Imjin War

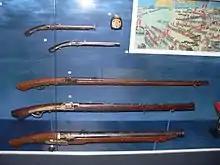
Japanese arquebuses of the Edo period

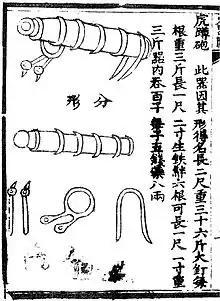
"Hu dun pao" cannon illustrated in the "Huolongjing" treatise

Since its introduction by traders of the Portuguese Empire on the island of Tanegashima in 1543, the arquebus had become widely used in Japan. From the 1560s, "tanegashima" were produced on a scale of at least several thousand a year, and by the late sixteenth century, Japan may have had more muskets than any other nation in the world, though bows were still used alongside them.